Hans Petter Sjøli

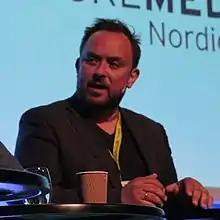
Hans Petter Sjøli, 2017

Hans Petter Sjøli (born 16 January 1974 in Steinkjer) is a Norwegian journalist for "Dagsavisen" and "Klassekampen" and author of the book "Mao, min mao. Historien om AKPs vekst og fall", published by Cappelen forlag in 2005.